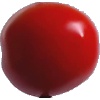
Label: Tomato 4